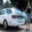
Label: automobile